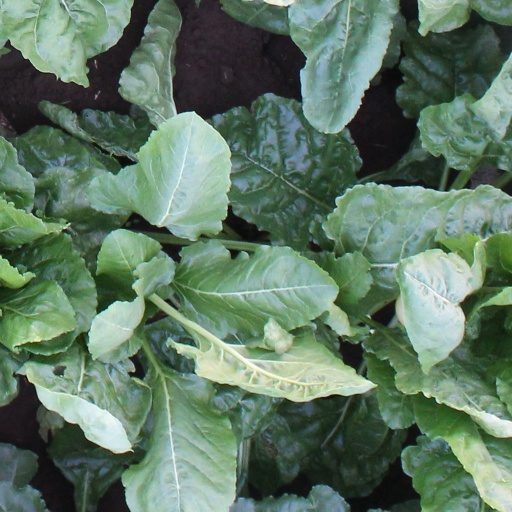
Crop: sugar beet